First homosexual movement

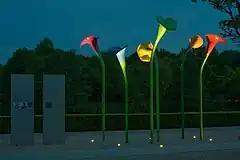
Memorial to the First Homosexual Emancipation Movement in Berlin-Moabit, unveiled in 2017

The first homosexual movement thrived in Germany from the late nineteenth century until 1933. The movement began in Germany because of a confluence of factors, including the criminalization of sex between men (Paragraph 175) and the country's relatively lax censorship. German writers in the mid-nineteenth century coined the word "homosexual" and criticized its criminalization. In 1897, Magnus Hirschfeld founded the world's first homosexual organization, the Scientific-Humanitarian Committee, whose aim was to use science to improve public tolerance of homosexuality and repeal Paragraph 175. During the German Empire, the movement was restricted to the wealthy elite, but it greatly expanded in the aftermath of World War I and the German Revolution.